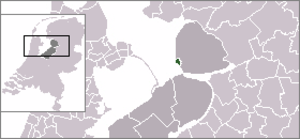
Urk est un village ainsi que la plus petite et plus ancienne commune de la province du Flevoland aux Pays-Bas.